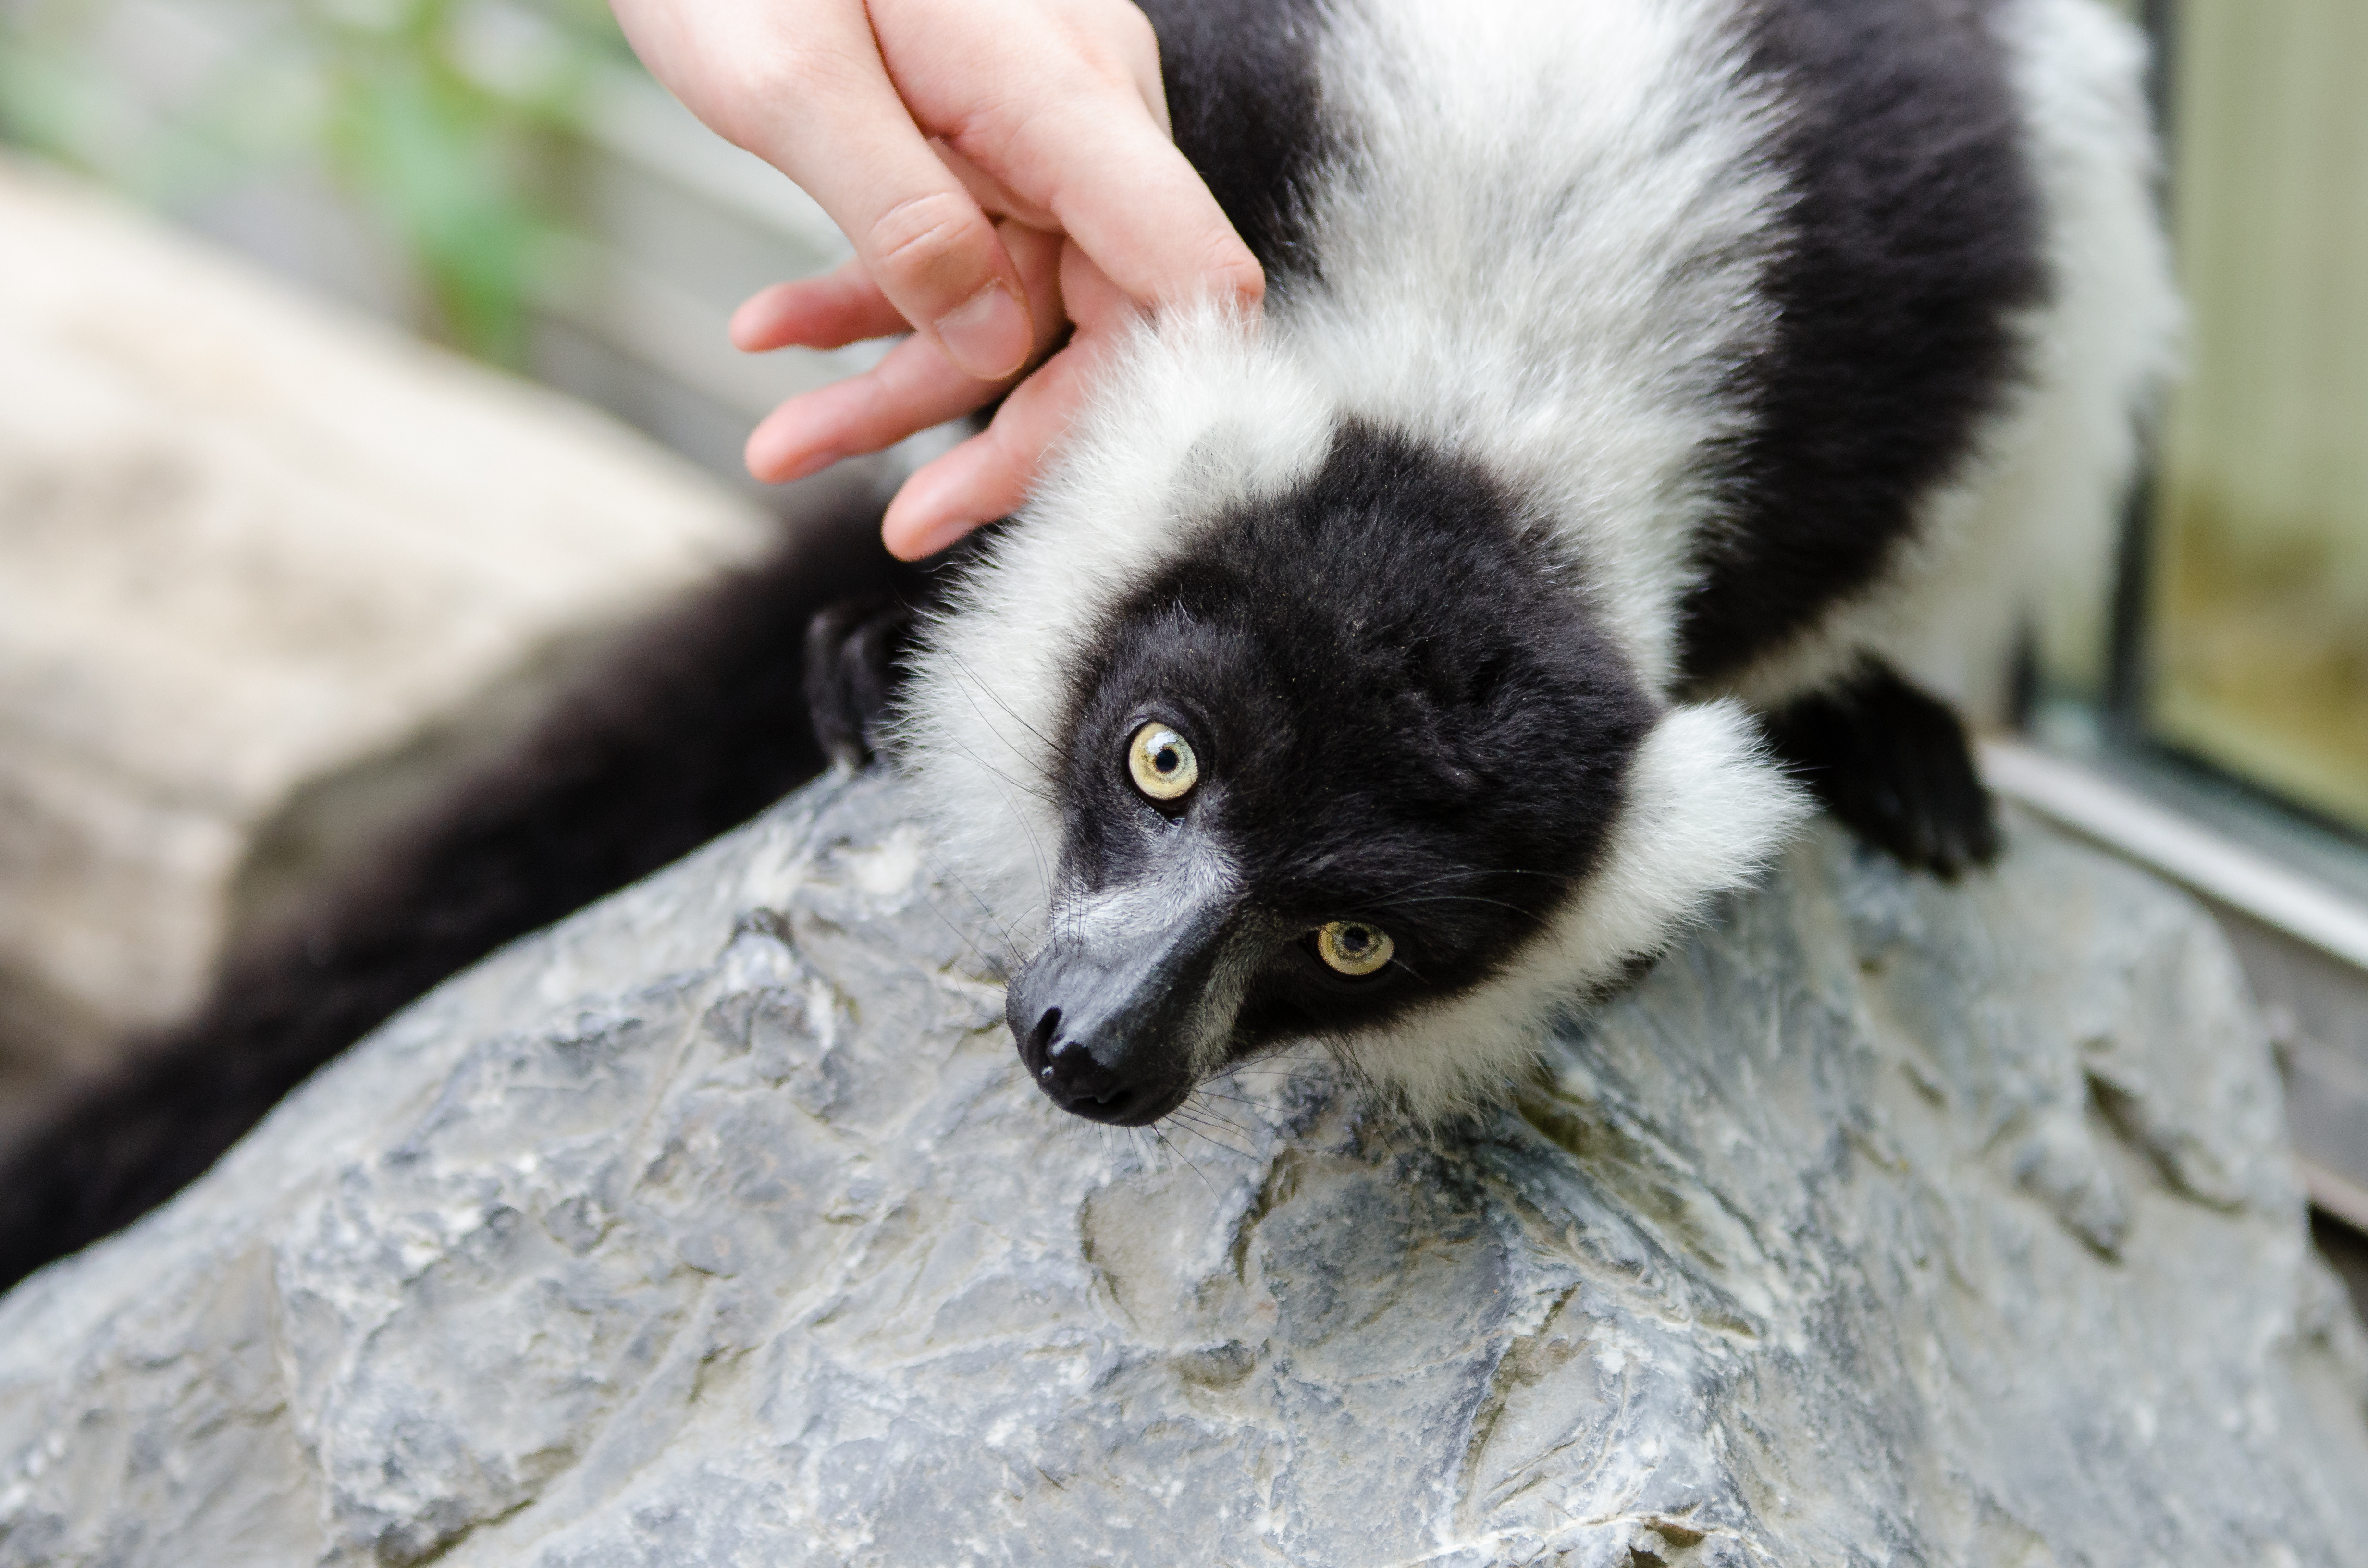
animal, wildlife, zoo, mammal, fauna, primate, madagascar, vertebrate, lemur